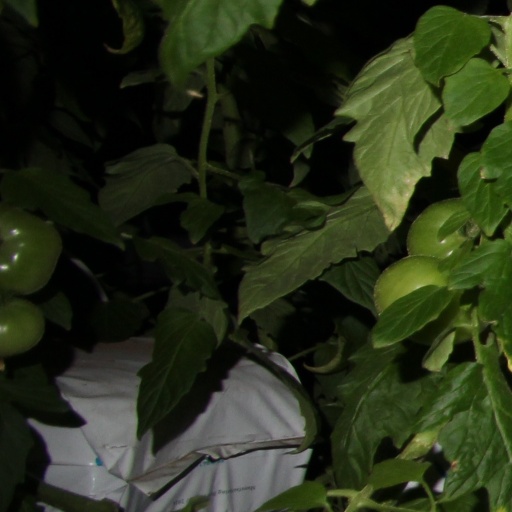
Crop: tomato